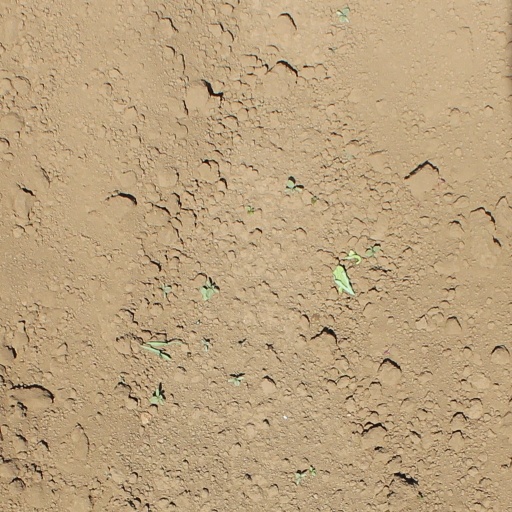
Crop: soybean